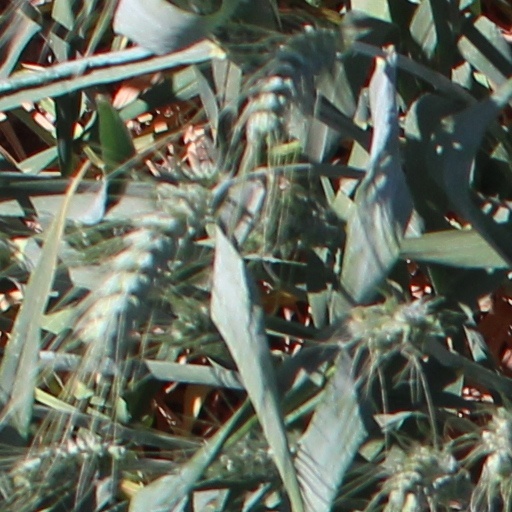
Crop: wheat